MV Dreamward

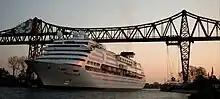
"Norwegian Dream"

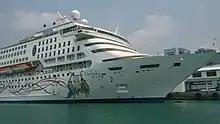
"SuperStar Gemini"

Afterwards, she was also used for cruising around Europe. On 24 August 1999, "Norwegian Dream" was involved in a collision with the container ship (IMO 9134244) while en route from Zeebrügge, Belgium to Dover, England. Although her bow was damaged, "Norwegian Dream" continued to Dover under her own power. The IMO report states that the weather at the time was good with a slight sea and good visibility. "Ever Decent" was severely damaged, eventually listing 40 degrees to port. As a result of the collision "Ever Decent" caught fire and a toxic plume formed. The cargo her included all IMO hazmat classes except explosives, in particular, two containers of cyanide were a concern. Following the incident, "Norwegian Dream" was repaired at Lloyd Werft.